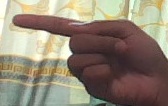
ASL sign: G